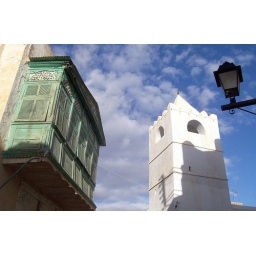
An attractive wooden oriel window in the Medina.